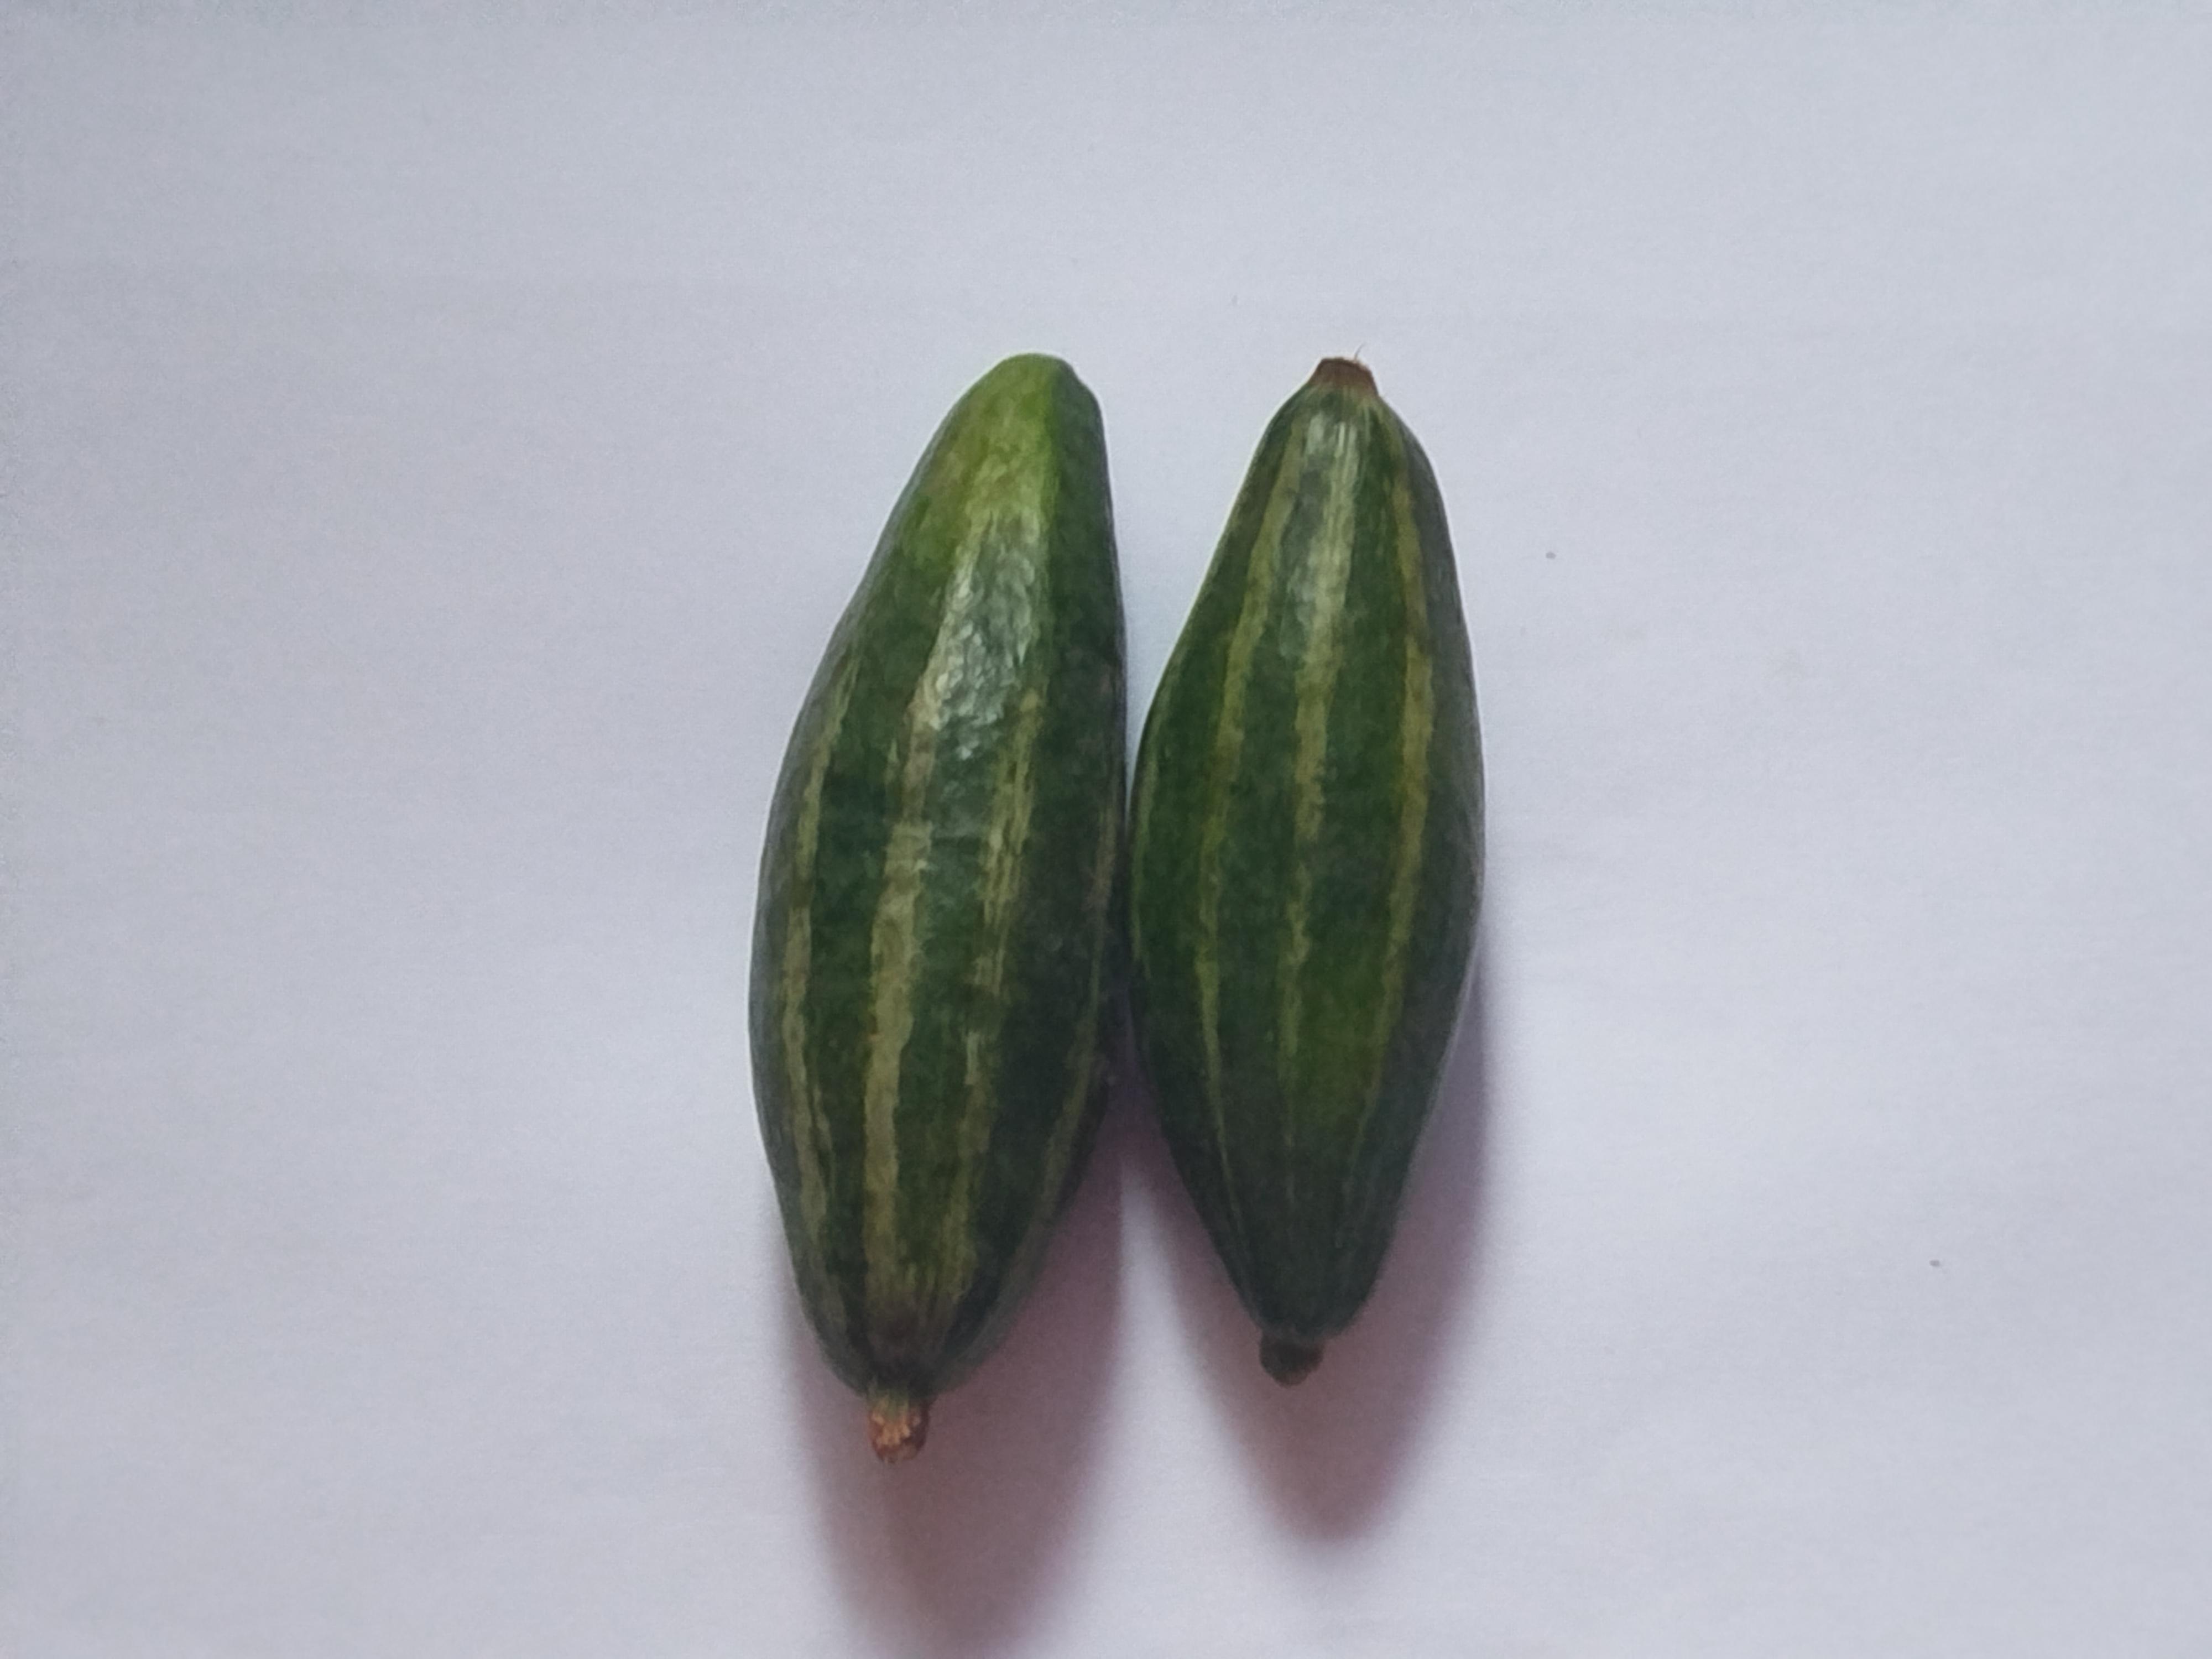
Label: Pointed gourd